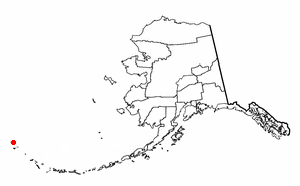
Attu (Alaska)
Attus beliggenhed i øgruppen Aleuterne i Alaska.
Attu er den vestligste og største ø i den amerikanske øgruppe Near Islands i Aleuterne i Alaska, samt det vestligste punkt i Alaska, USA og Amerika.